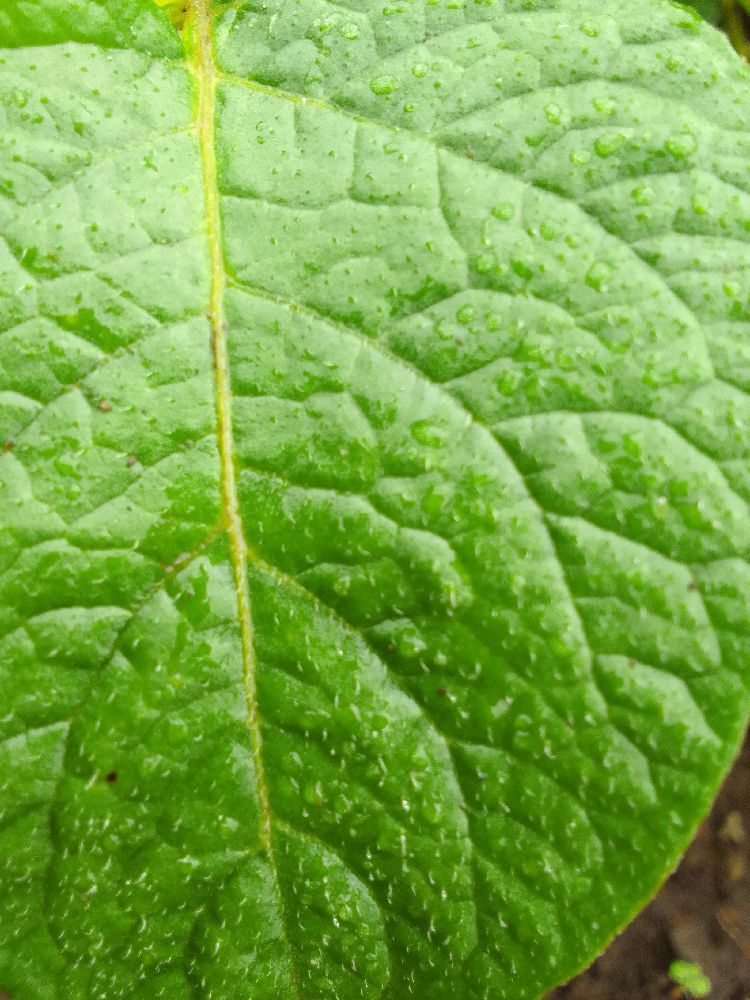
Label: Healthy